Anti-aircraft warfare

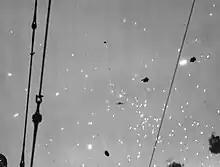
5-inch, 40 mm and 20 mm fire directed from USS "New Mexico" at a Kamikaze, Battle of Okinawa, 1945

Service trials demonstrated another problem however: that ranging and tracking the new high-speed targets was almost impossible. At short range, the apparent target area is relatively large, the trajectory is flat and the time of flight is short, allowing to correct lead by watching the tracers. At long range, the aircraft remains in firing range for a long time, so the necessary calculations can, in theory, be done by slide rules—though, because small errors in distance cause large errors in shell fall height and detonation time, exact ranging is crucial. For the ranges and speeds that the Bofors worked at, neither answer was good enough.